Assassinations of Little Haiti journalists

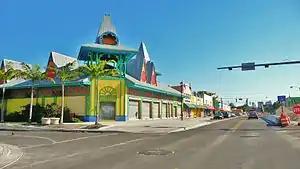
Little Haiti south side commercial center.

Jean-Bertrand Aristide became Haiti's first democratically elected president on 7 February 1991 after a long history of dictatorships and a new Constitution. Even before the inauguration of Aristide, there was a failed coup in January 1991. However, Aristide was in office less than a year before he was ousted in a military coup on 30 September 1991. Although President Aristide had a short-lived presidential term, he created hope among Haitians that their conditions would improve and managed to introduce some human rights reforms. The military coup that overthrew the government of President Aristide was under the leadership of Lt. General Raoul Cédras, who had been selected by President Aristide to serve as commander-in-chief of the armed forces. The United States pushed those governing in Haiti to reinstate Aristide and honor the democratic vote. A multilateral effort led to the diplomatic agreement known as the Governors Island Agreement, which was signed to achieve the return of Aristide on 3 July 1993. If successful, the process return of President Aristide by 30 October 1993. However, Cédras defaulted on the agreement. This led to a United Nations' mandate in July 1994 to use force, if necessary, to restore the democratically elected president. With an imminent US invasion planned for September 1994, Cédras left Haiti, which led to the return of President Aristide.